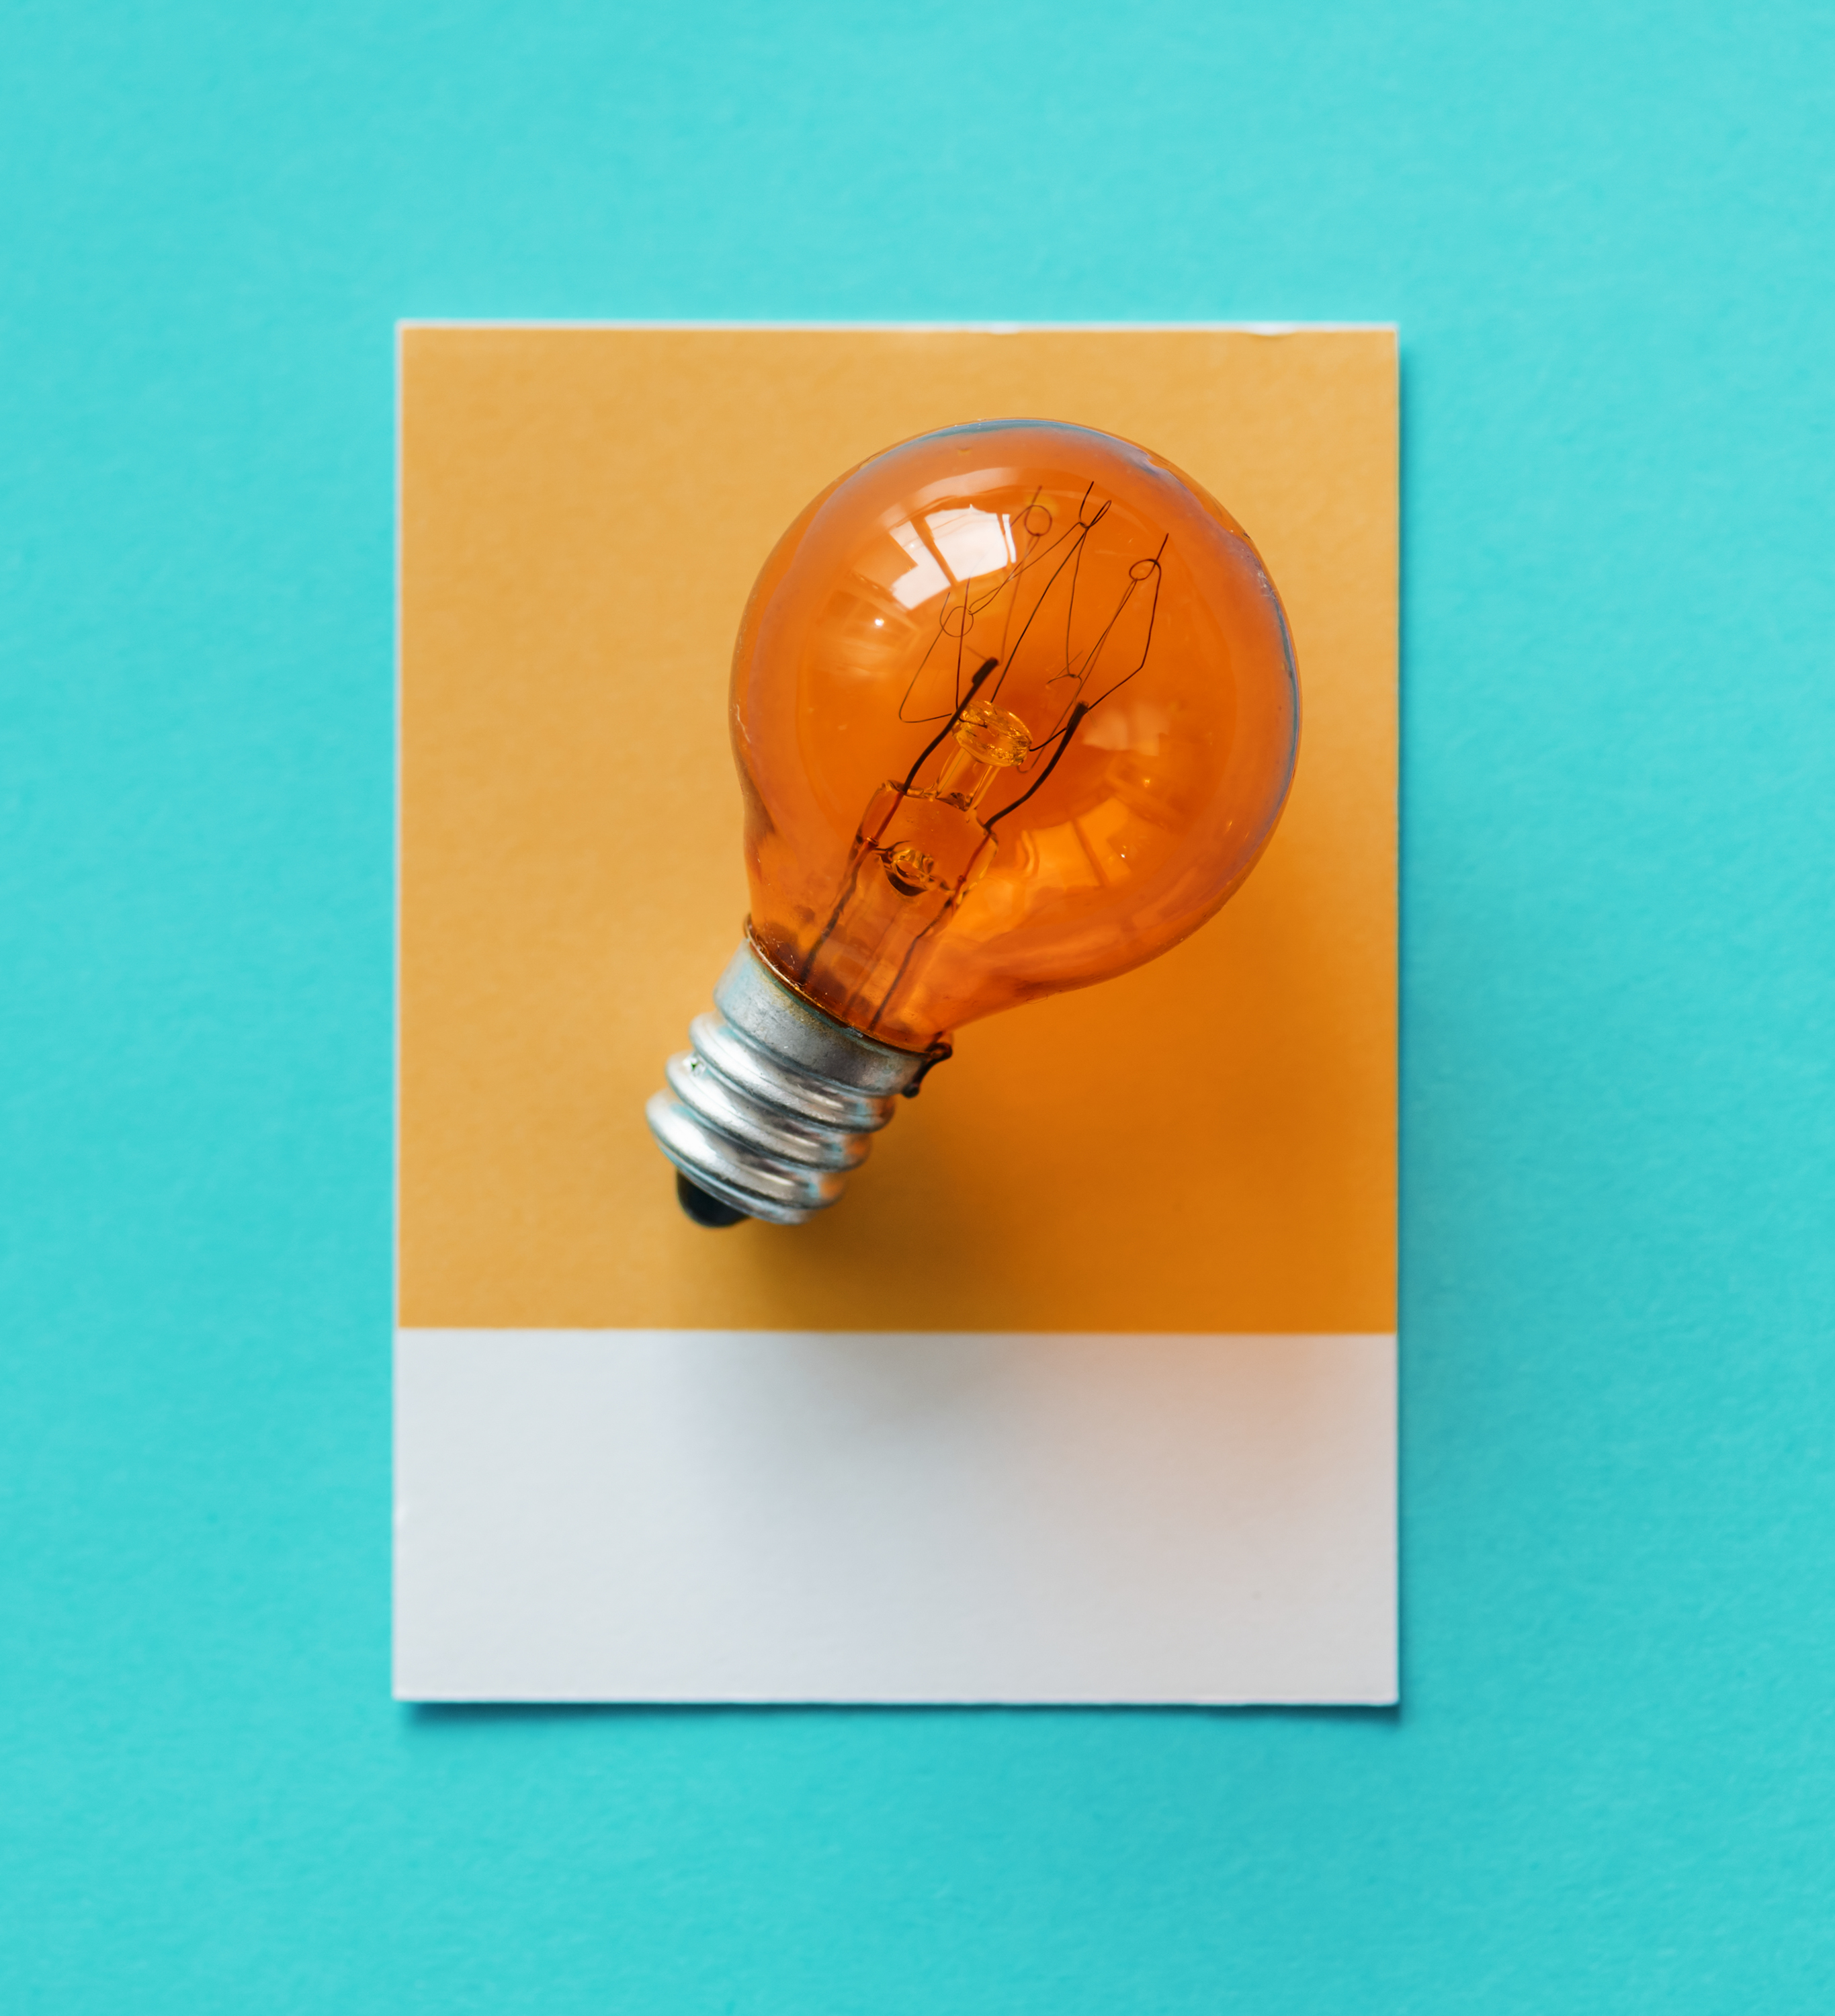
bulb, card, colorful, concept, conceptual, creative, creativity, design, electric, electrical, electricity, energy, glass, glowing, green, heat, idea, image, innovation, inspiration, invention, isolated, light, light bulb, name, object, orange, paper, power, solution, symbol, technology, think, transparent, tungsten, watt, product design, font